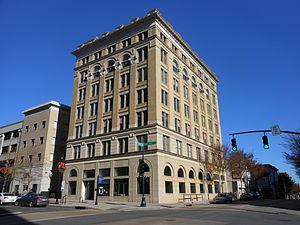
Le Masonic Temple Building est un édifice situé au 133, rue Fayetteville à Raleigh en Caroline du Nord aux États-Unis. Il s'agit du premier gratte-ciel en béton renforcé construit en Caroline du Nord. Celui-ci mis en œuvre par les francs-maçons en 1907. C'est un édifice de sept étages qui a été conçu par l'architecte Charles McMillan et érigé par la compagnie Carolina Construction.